Tsutomu Nishioka

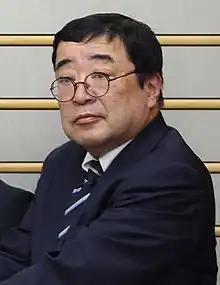

Tsutomu Nishioka (西岡 力, Nishioka Tsutomu, born 1956 in Tokyo) is a professor of International Christian Studies at Tokyo Christian University. He specializes in Japan-Korean relations, South Korea/North Korea Studies. His research focuses on the Comfort women and the North Korean abductions of Japanese citizens. He is a chairman of the National Association for the Rescue of Japanese Kidnapped by North Korea (NARKN).